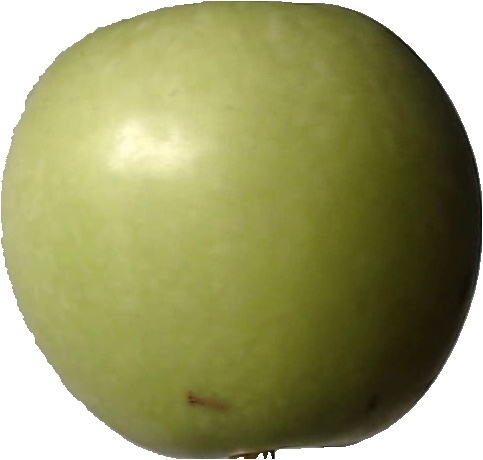
Label: apple_granny_smith_1